Mortal Kombat: Armageddon

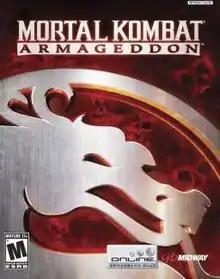
North American PS2 cover artwork

Mortal Kombat: Armageddon is a 2006 fighting game and it is the seventh main installment in the "Mortal Kombat" franchise and a sequel to 2004's "". The PS2 and Xbox versions were released in October 2006, with a Wii version released on May 29, 2007, in North America. The Xbox version was not released in PAL territories. Chronologically the final chapter in the original "Mortal Kombat" storyline, it features virtually every character from the previous games. Players select one of them and battle a selection of the other fighters. The story follows a warrior named Taven, who, after being awakened, goes on a journey to defeat his evil brother, leading up to the Armageddon war to determine the fate of the "Mortal Kombat" universe.